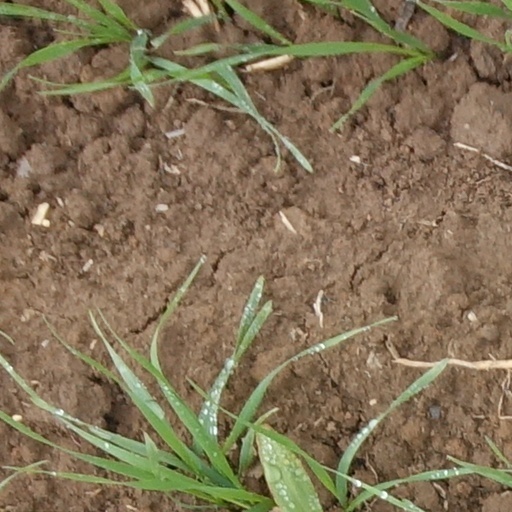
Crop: wheat